Bernard Germain de Lacépède

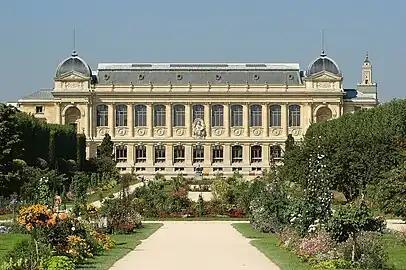
The Jardin des Plantes and the Muséum National d'Histoire Naturelle.

After the French Revolution Lacépède became a member of the Legislative Assembly, but during the Reign of Terror he left Paris, his life having become endangered by his disapproval of the massacres. When the Jardin du Roi was reorganised as the Jardin des Plantes and as the Muséum National d'Histoire Naturelle in 1793, Lacépède was appointed to the chair allocated to the study of reptiles and fishes. In 1798, he published the first volume of "Histoire naturelle des poissons", the fifth volume appearing in 1803, and in 1804 appeared his "Histoire des cétacées". From this period until his death the part he took in politics prevented him making any further contribution of importance to science. In 1799, he became a senator, in 1801 president of the senate (a role he also fulfilled in 1807–08 and 1811–13), in 1803 grand chancellor of the Legion of Honor, in 1804 minister of state, and at the Bourbon Restoration in 1819 he was created a peer of France.